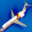
Label: airplane